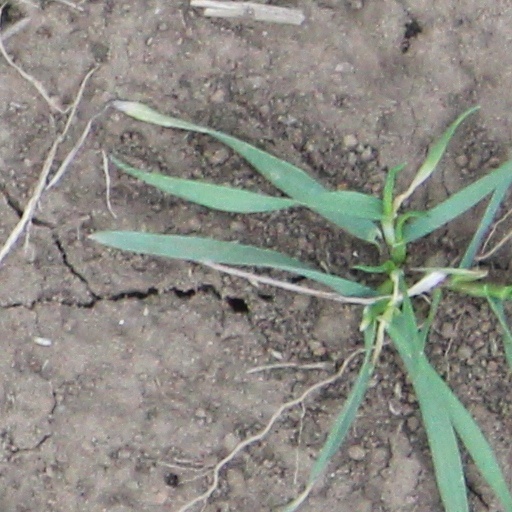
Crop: wheat